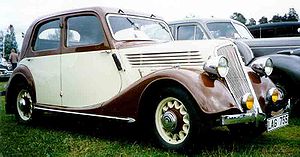
Renault / Historie
Renault S.A. er en fransk bilfabrik grundlagt d. 24. dec.1898 af Louis Renault og hans brødre Marcel & Fernand. De havde tidligt særdeles gode resultater i motorsport. Senere omkring 1905 blev første store kommercielle succes leverancen af hyrevogne til Paris og flere andre hovedstæder. Herunder også København allerede i 1908. Senere under 1. verdenskrig var 1300 af disse Renault-hyrevogne med til at fragte mere end 6000 franske soldater til fronten ved Marnefloden. Dette slag mod Tyskland blev vundet udelukkende som flg. af, at det lykkedes at mobiliserer så mange franske soldater til fronten så hurtigt. Renault-hyrevognen blev derfor hurtigt omdøbt til "Marne-taxi".Under 1. verdenskrig konstruerede Louis Renault også verdens første tank med drejelig kanon-hoved - kaldet FT-17. Under krigen var Renault-fabrikkerne også storleverendør til det franske militær af kanon & patron-hylstre. Louis Renault blev derfor ved krigens afslutning tildelt den fornemmeste militære æresbevisning - Legion of Honor - stiftet i 1802 af Napoleon Bonaparte.